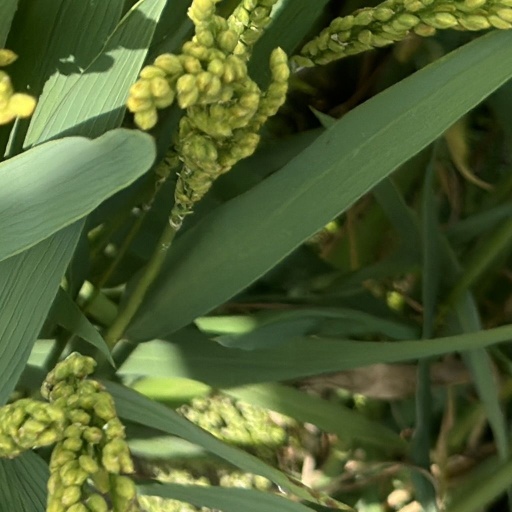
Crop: rice